Uppland Runic Inscription 1145

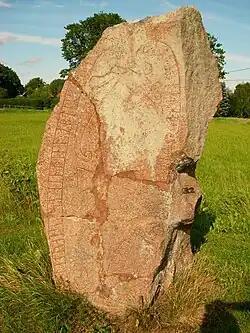
Runestone U 1145 near Tierp

Uppland Runic Inscription 1145, or U 1145 in the Rundata catalog, is a Viking Age memorial runestone that is located near the town of Tierp in Uppland, Sweden.